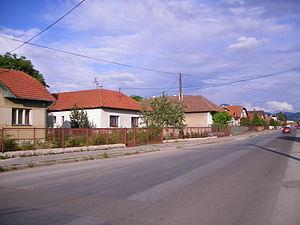
Žabokreky est un village de Slovaquie situé dans la région de Žilina.